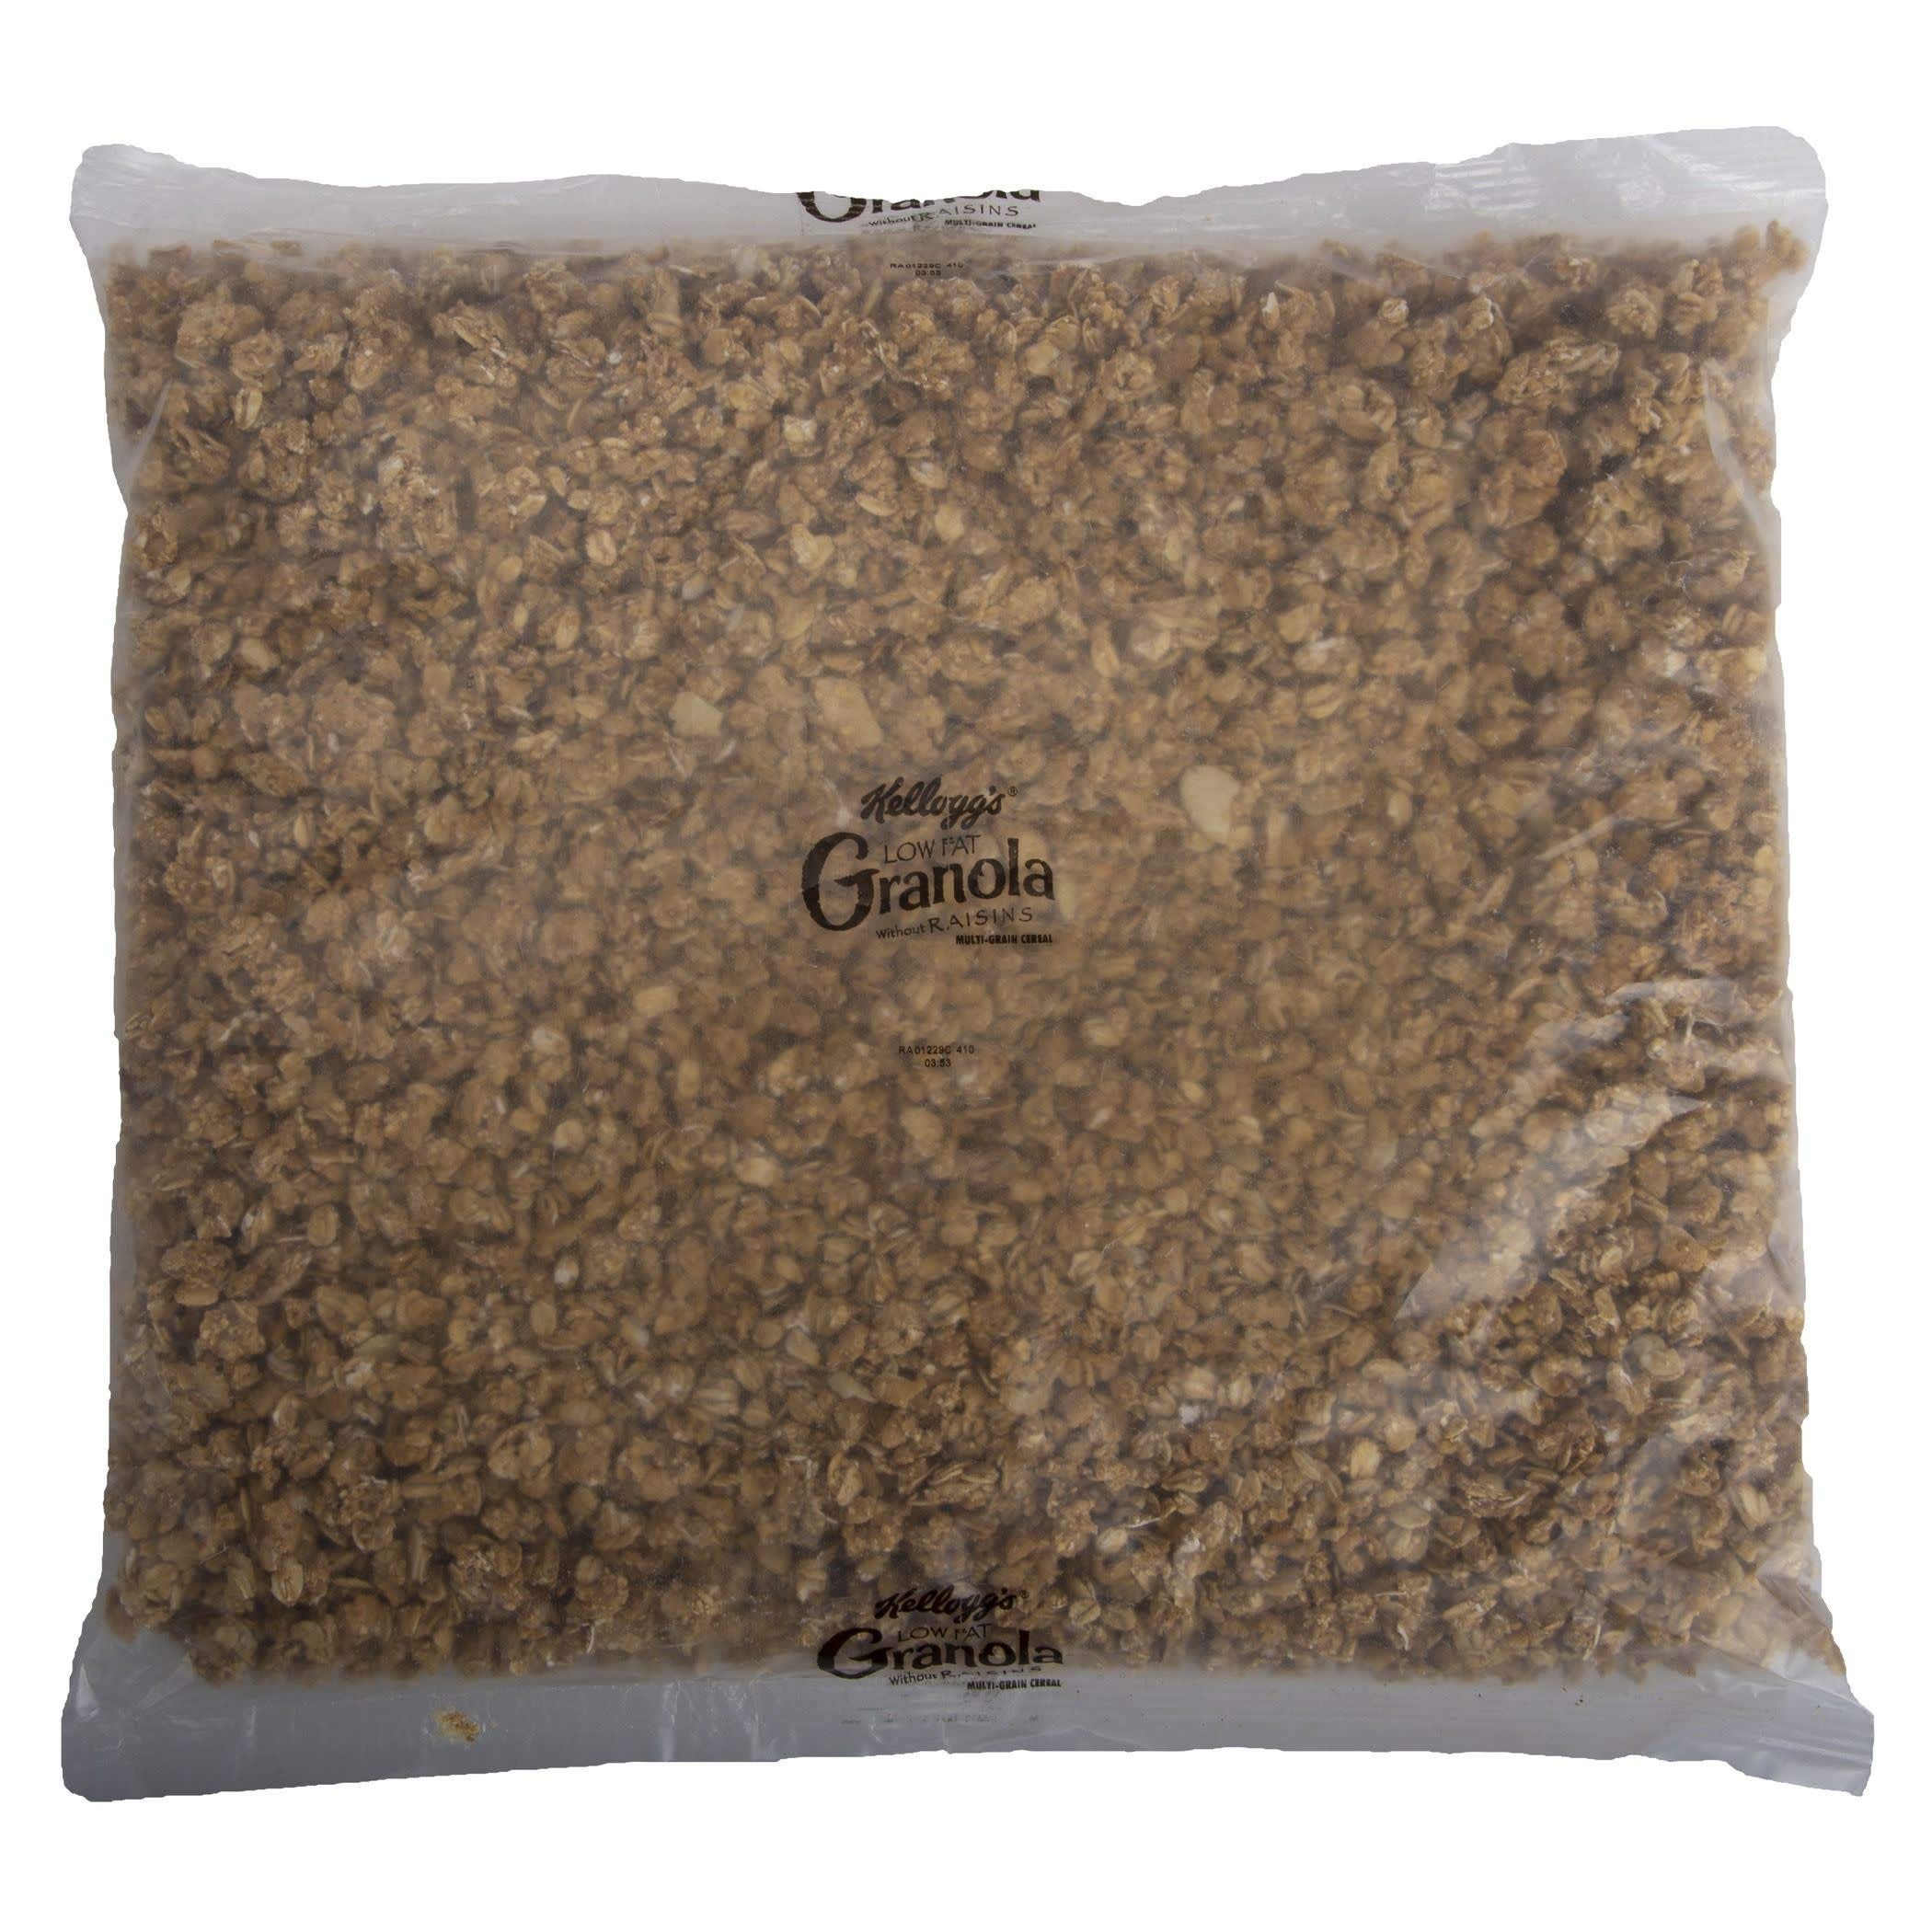
Item Name: Kellogg's Low Fat Granola without Raisins Cereal, 50 Ounce
Value: 200.0
Unit: Ounce

Price: 95.66